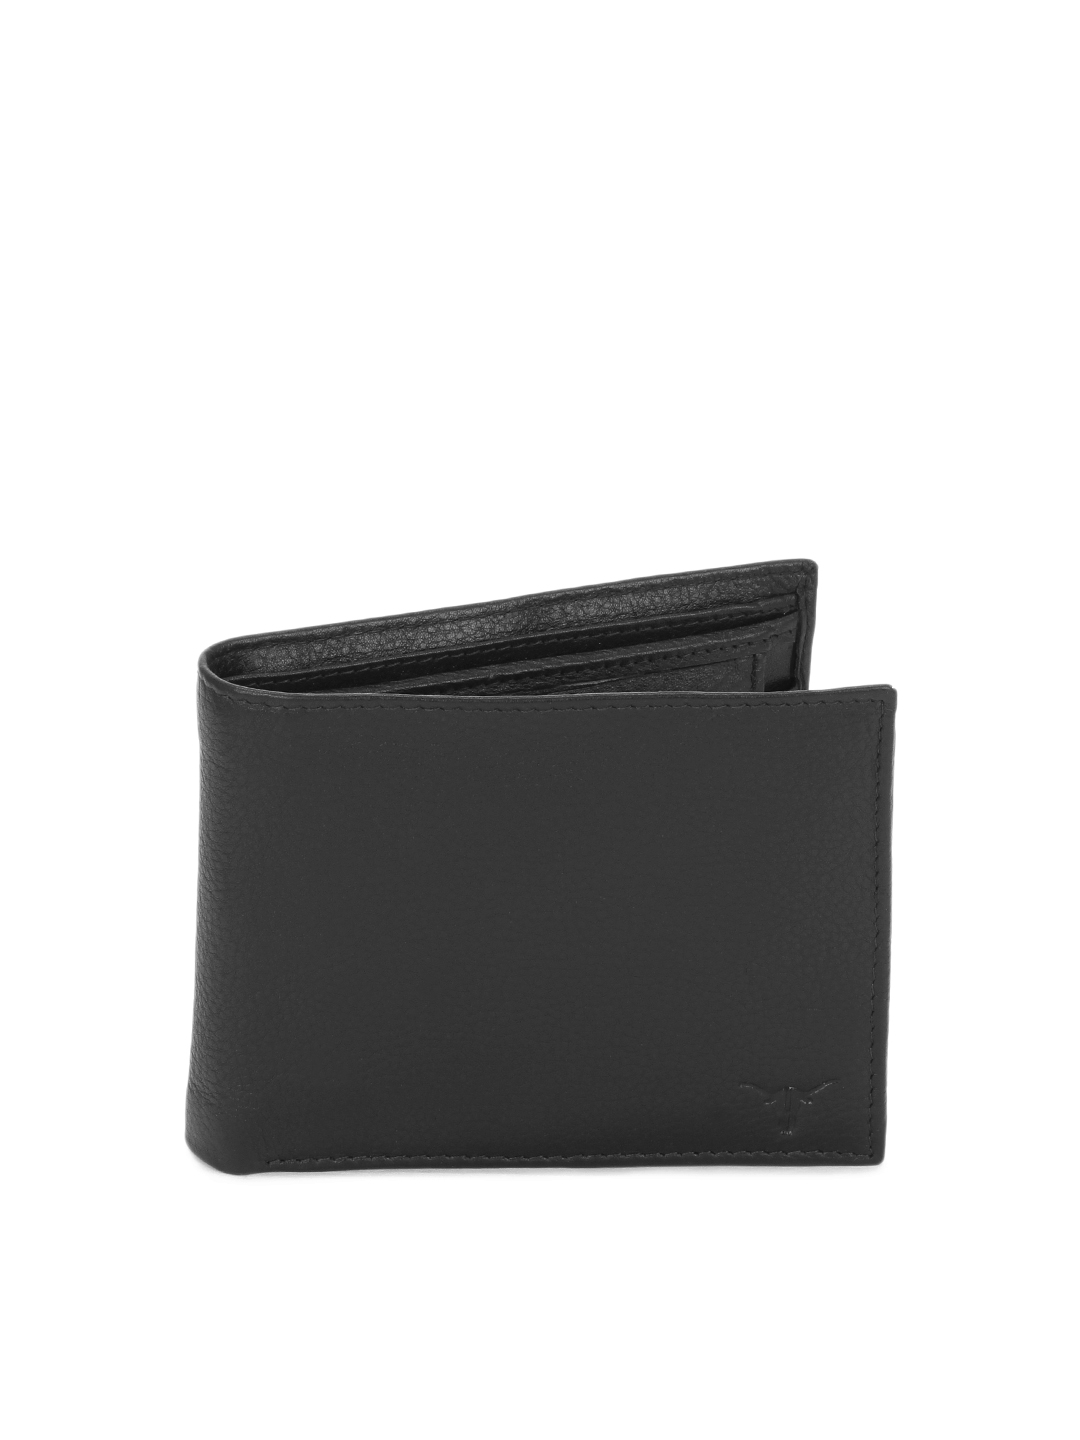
Hidekraft Men Black Wallet
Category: Accessories / Wallets / Wallets
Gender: Men
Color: Black
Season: Summer 2012
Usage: Formal